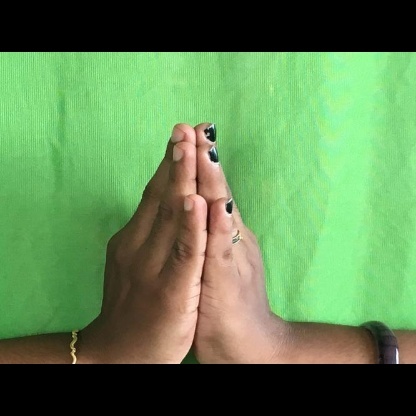
Mudra: Anjali